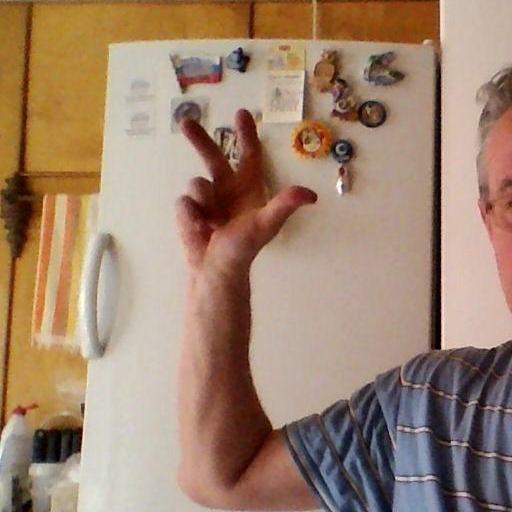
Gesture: three2